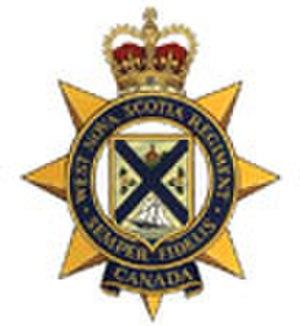
The West Nova Scotia Regiement ou WNSR, littéralement « Le Régiment de la Nouvelle-Écosse occidentale », est un régiment d'infanterie de la Première réserve des Forces canadiennes sous le Commandement de la Force terrestre dans le secteur de l'Atlantique de la Force terrestre. Le régiment a connu le service actif pour la Première et la Seconde Guerre mondiale. Le régiment recrute dans toute la province de la Nouvelle-Écosse. Son quartier général est situé au Centre d'instruction du Secteur de l'Atlantique de la Force terrestre Aldershot près d'Aldershot en Nouvelle-Écosse.